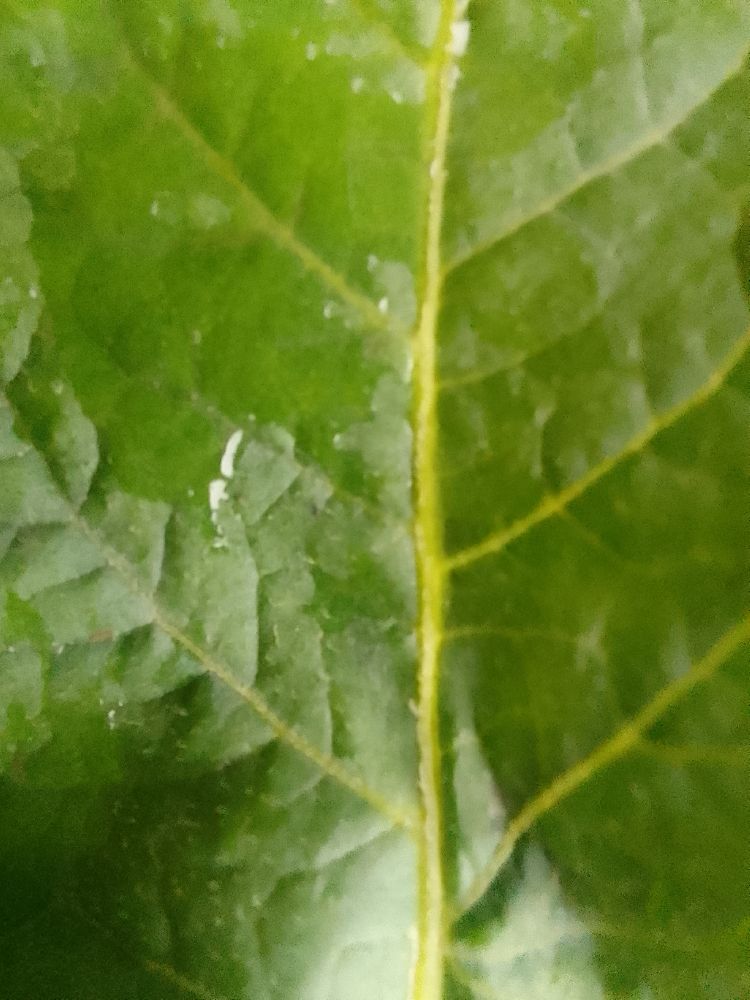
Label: Healthy